Foreign aid to Haiti

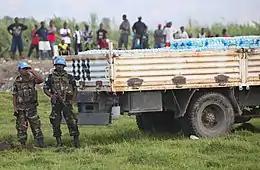
United Nation aid workers prepare to distribute water in support of the humanitarian assistance and disaster relief efforts in Leogane, Haiti, January 20, 2010. The 22nd Marine Expeditionary Unit is a multi-mission capable force comprising Aviation Combat Element, Marine Heavy Helicopter Squadron 461(Reinforced) Logistics Combat Element, Combat Logistics Battalion 22; Ground Combat Element, Battalion Landing Team, 3rd Battalion, 2nd Marine Regiment; and its command element.

The Haiti Resilience and Agriculture Sector Advancement (HRASA) project, launched by USAID in 2021, aims to benefit more than 25,000 rural Haitian farmers, including women and youth. This project focuses on promoting private investment in the agriculture sector, expanding livelihood opportunities, and strengthening community institutions for better resource management.